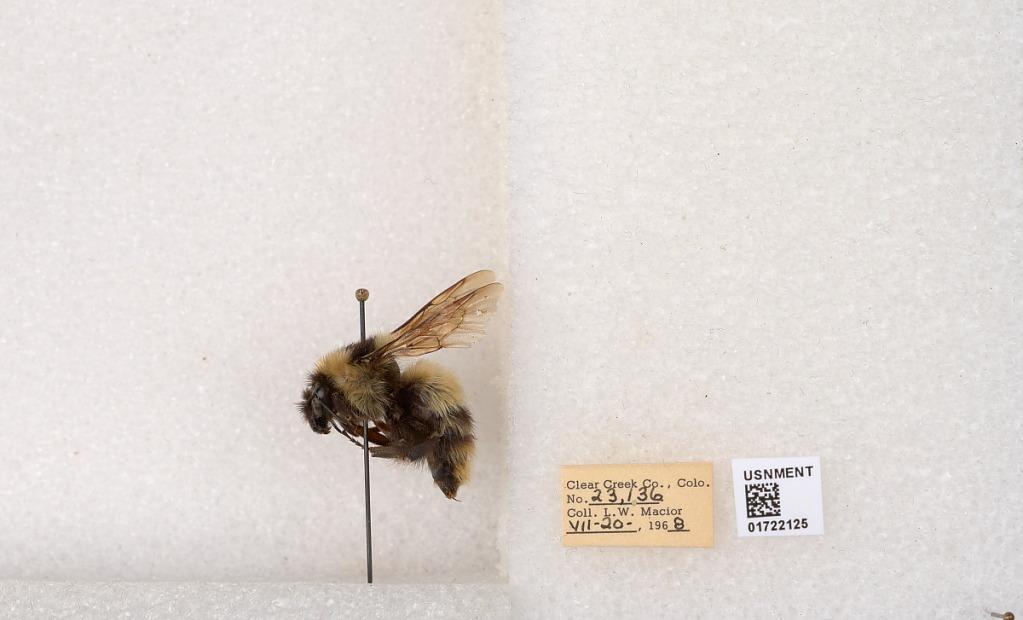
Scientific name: Bombus kirbyellus
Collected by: L. Macior
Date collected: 1968-7-20
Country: United States
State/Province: Colorado
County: Clear Creek
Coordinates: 39.6891, -105.644